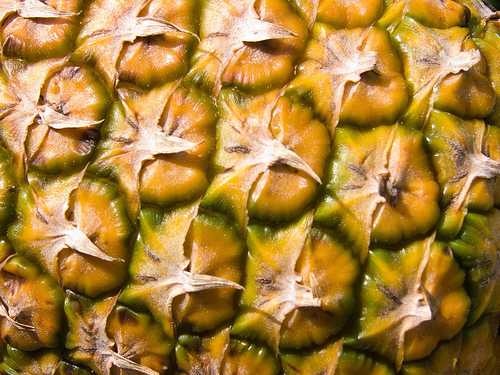
Label: Pineapple